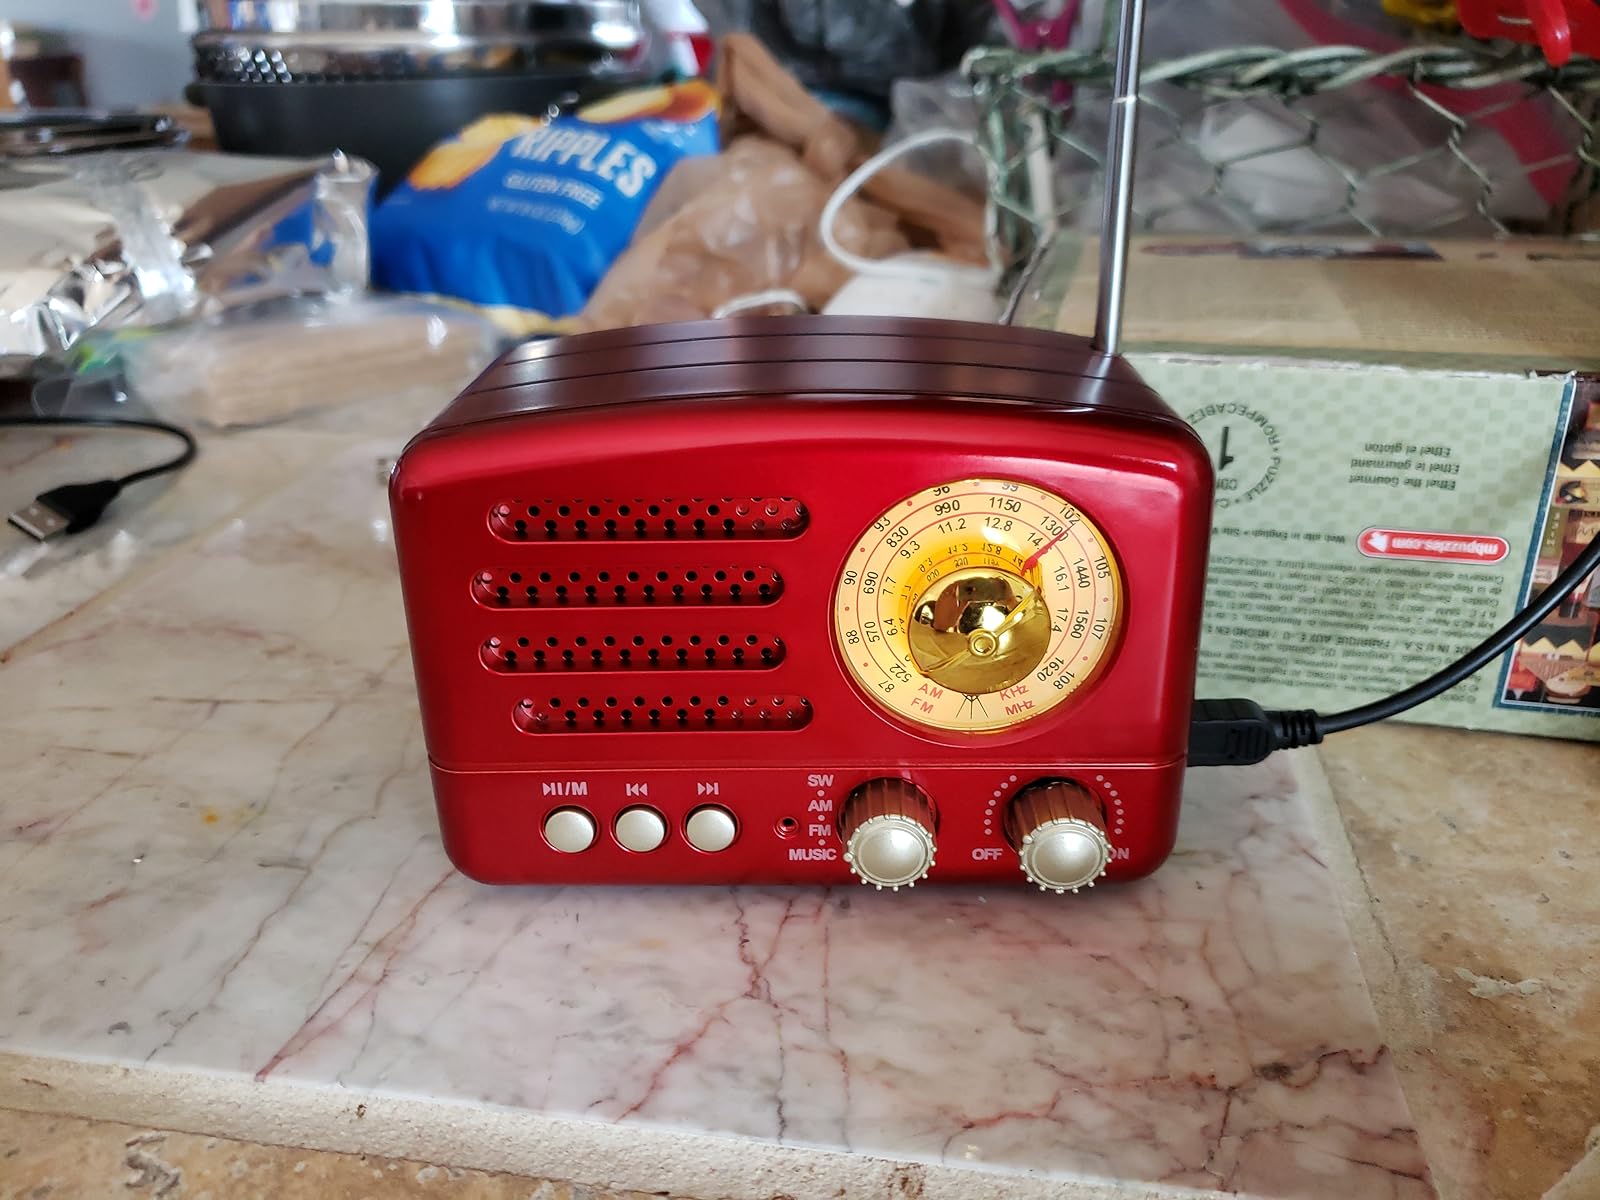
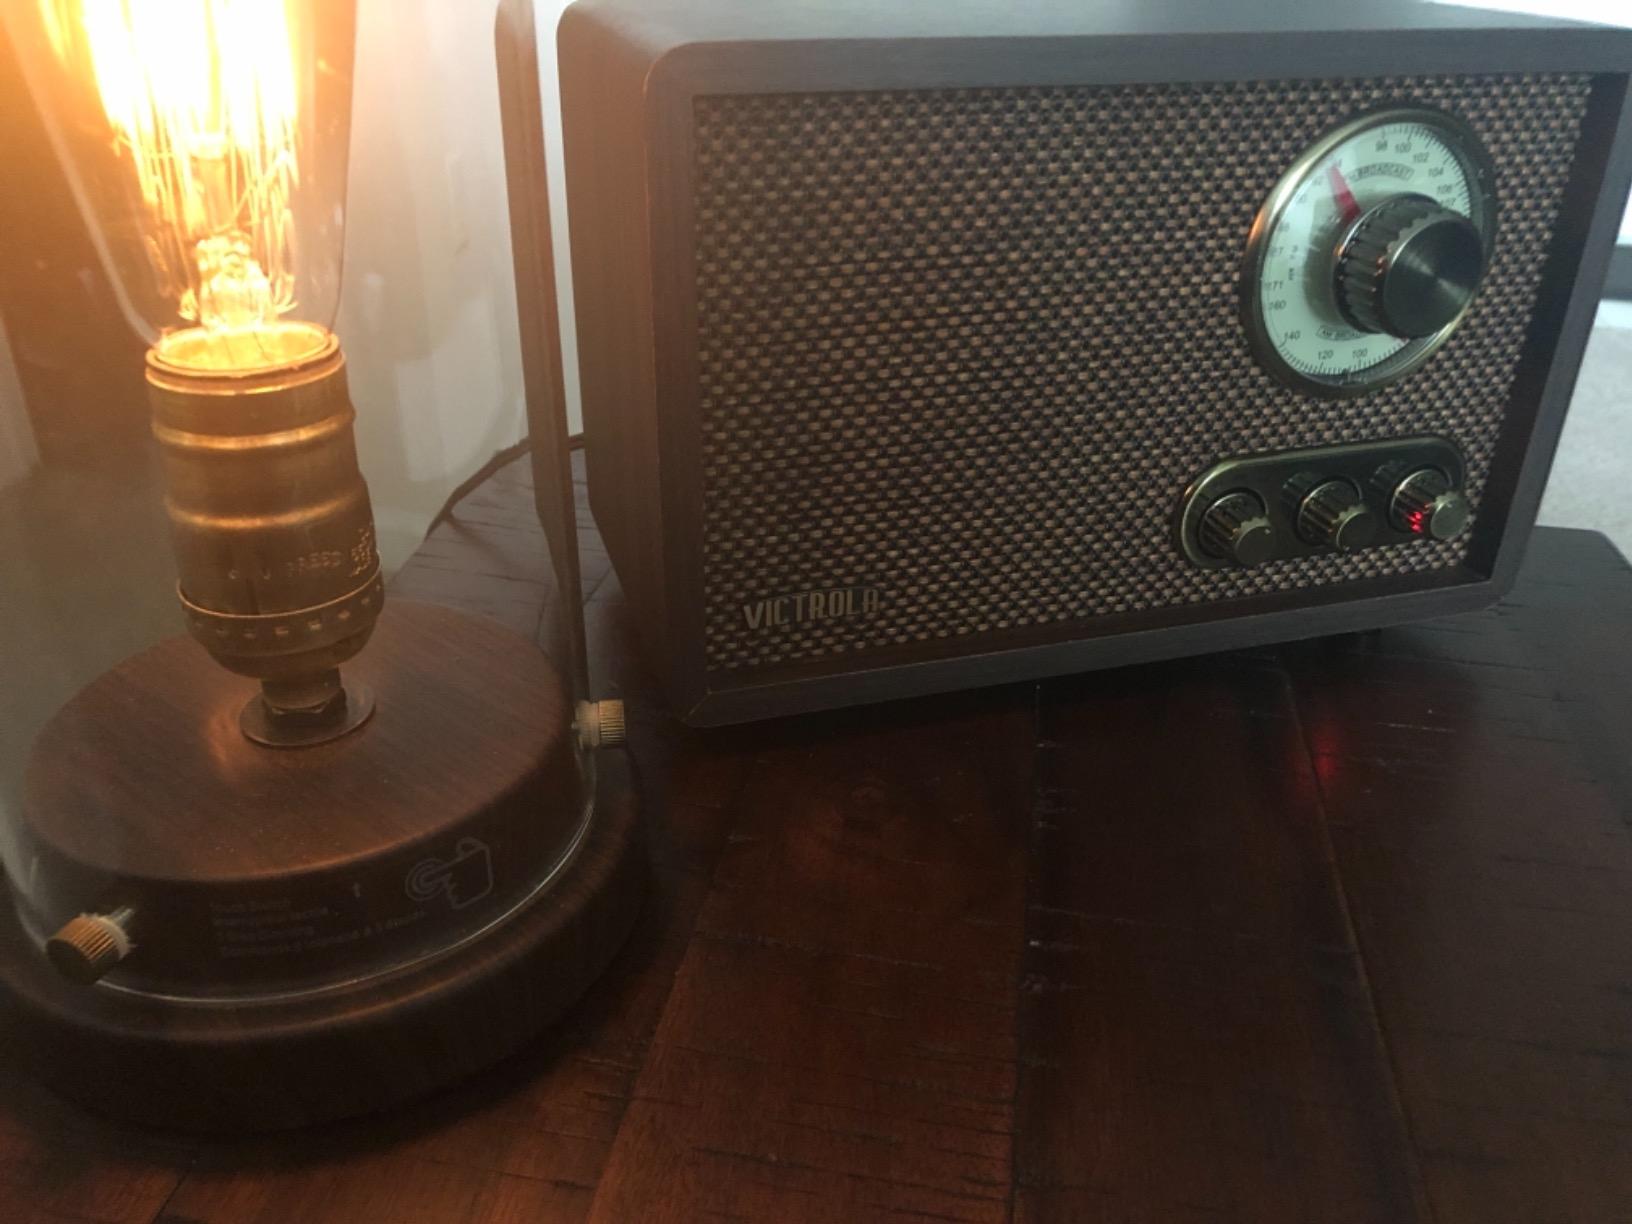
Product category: radio
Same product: no